Museum of Earth History

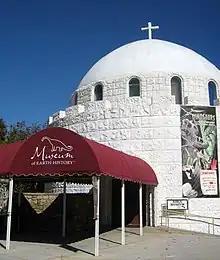
Museum of Earth History (former location)

The Museum of Earth History is a controversial young Earth creationist museum based on fundamentalist Christian theology. It features replicas of dinosaur skeletons in exhibits and the Book of Genesis biblical scripture.